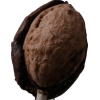
Label: images